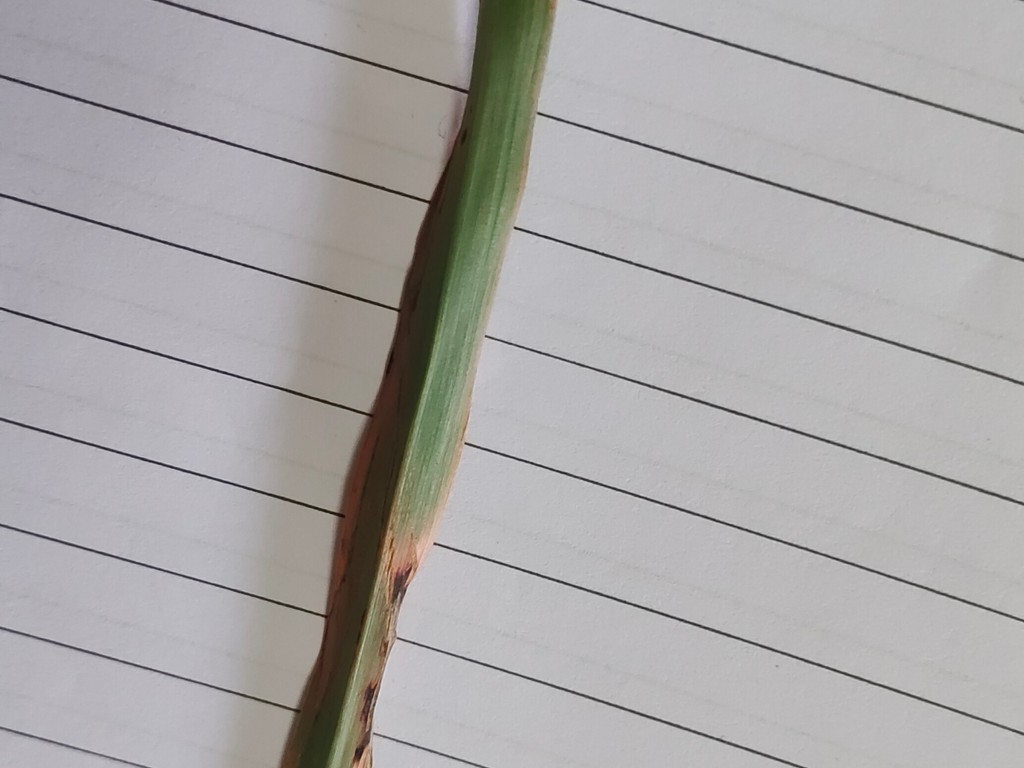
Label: Unhealthy